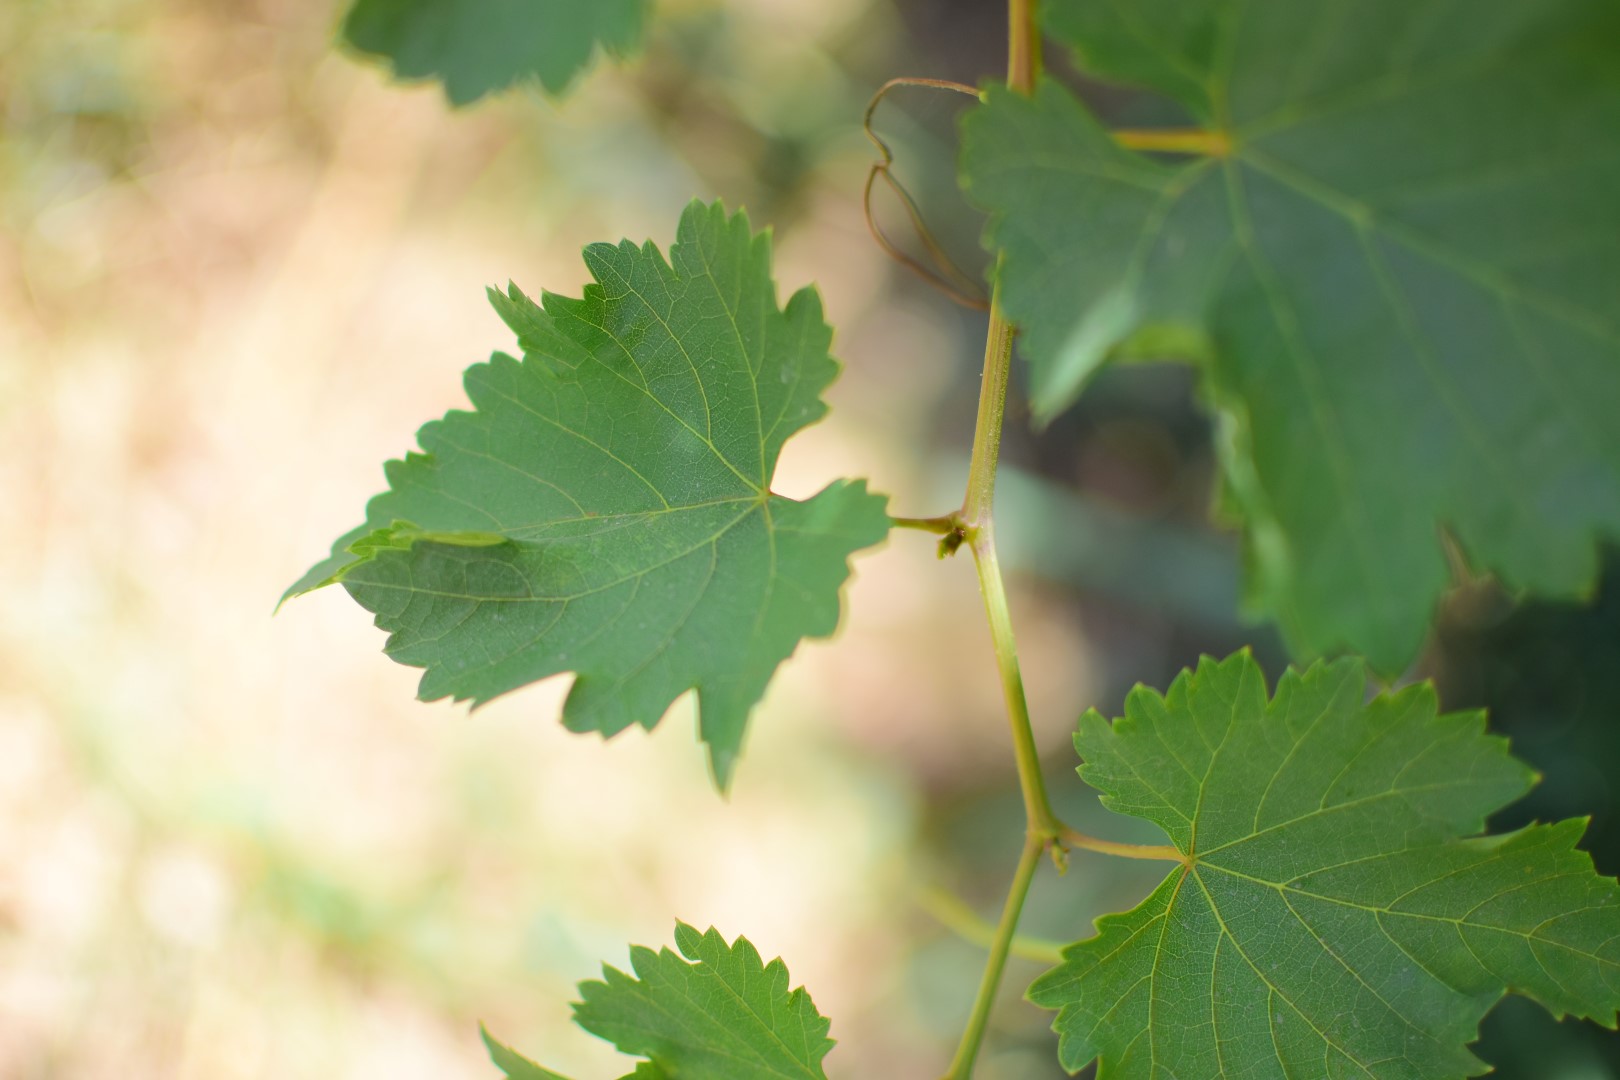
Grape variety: Frinsi